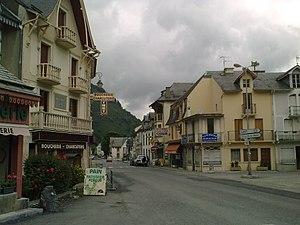
Sarrancolin